Carle Vernet

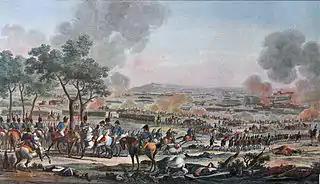
The Battle of Wagram; colored litho by Carle Vernet and Jacques Swebach

Vernet was born in Bordeaux. At the age of five, he showed an extraordinary passion for drawing horses, but went through the regular academic course as a pupil of his father and of Nicolas-Bernard Lépicié. Strangely, after winning the "Prix de Rome" (1782), he seemed to lose interest in the occupation, and his father had to recall him from Rome to prevent his entering a monastery.